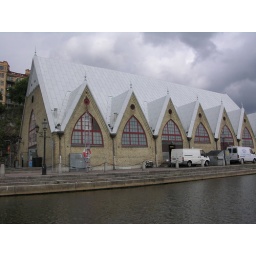
The fish market - housed in a church shaped building - where we ate lunch...the Fiskekyrkan